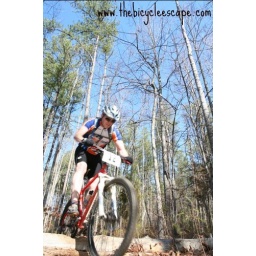
Kevin at the Camp Hilbert 5 hour mountain bike race in Richmond March 2007.